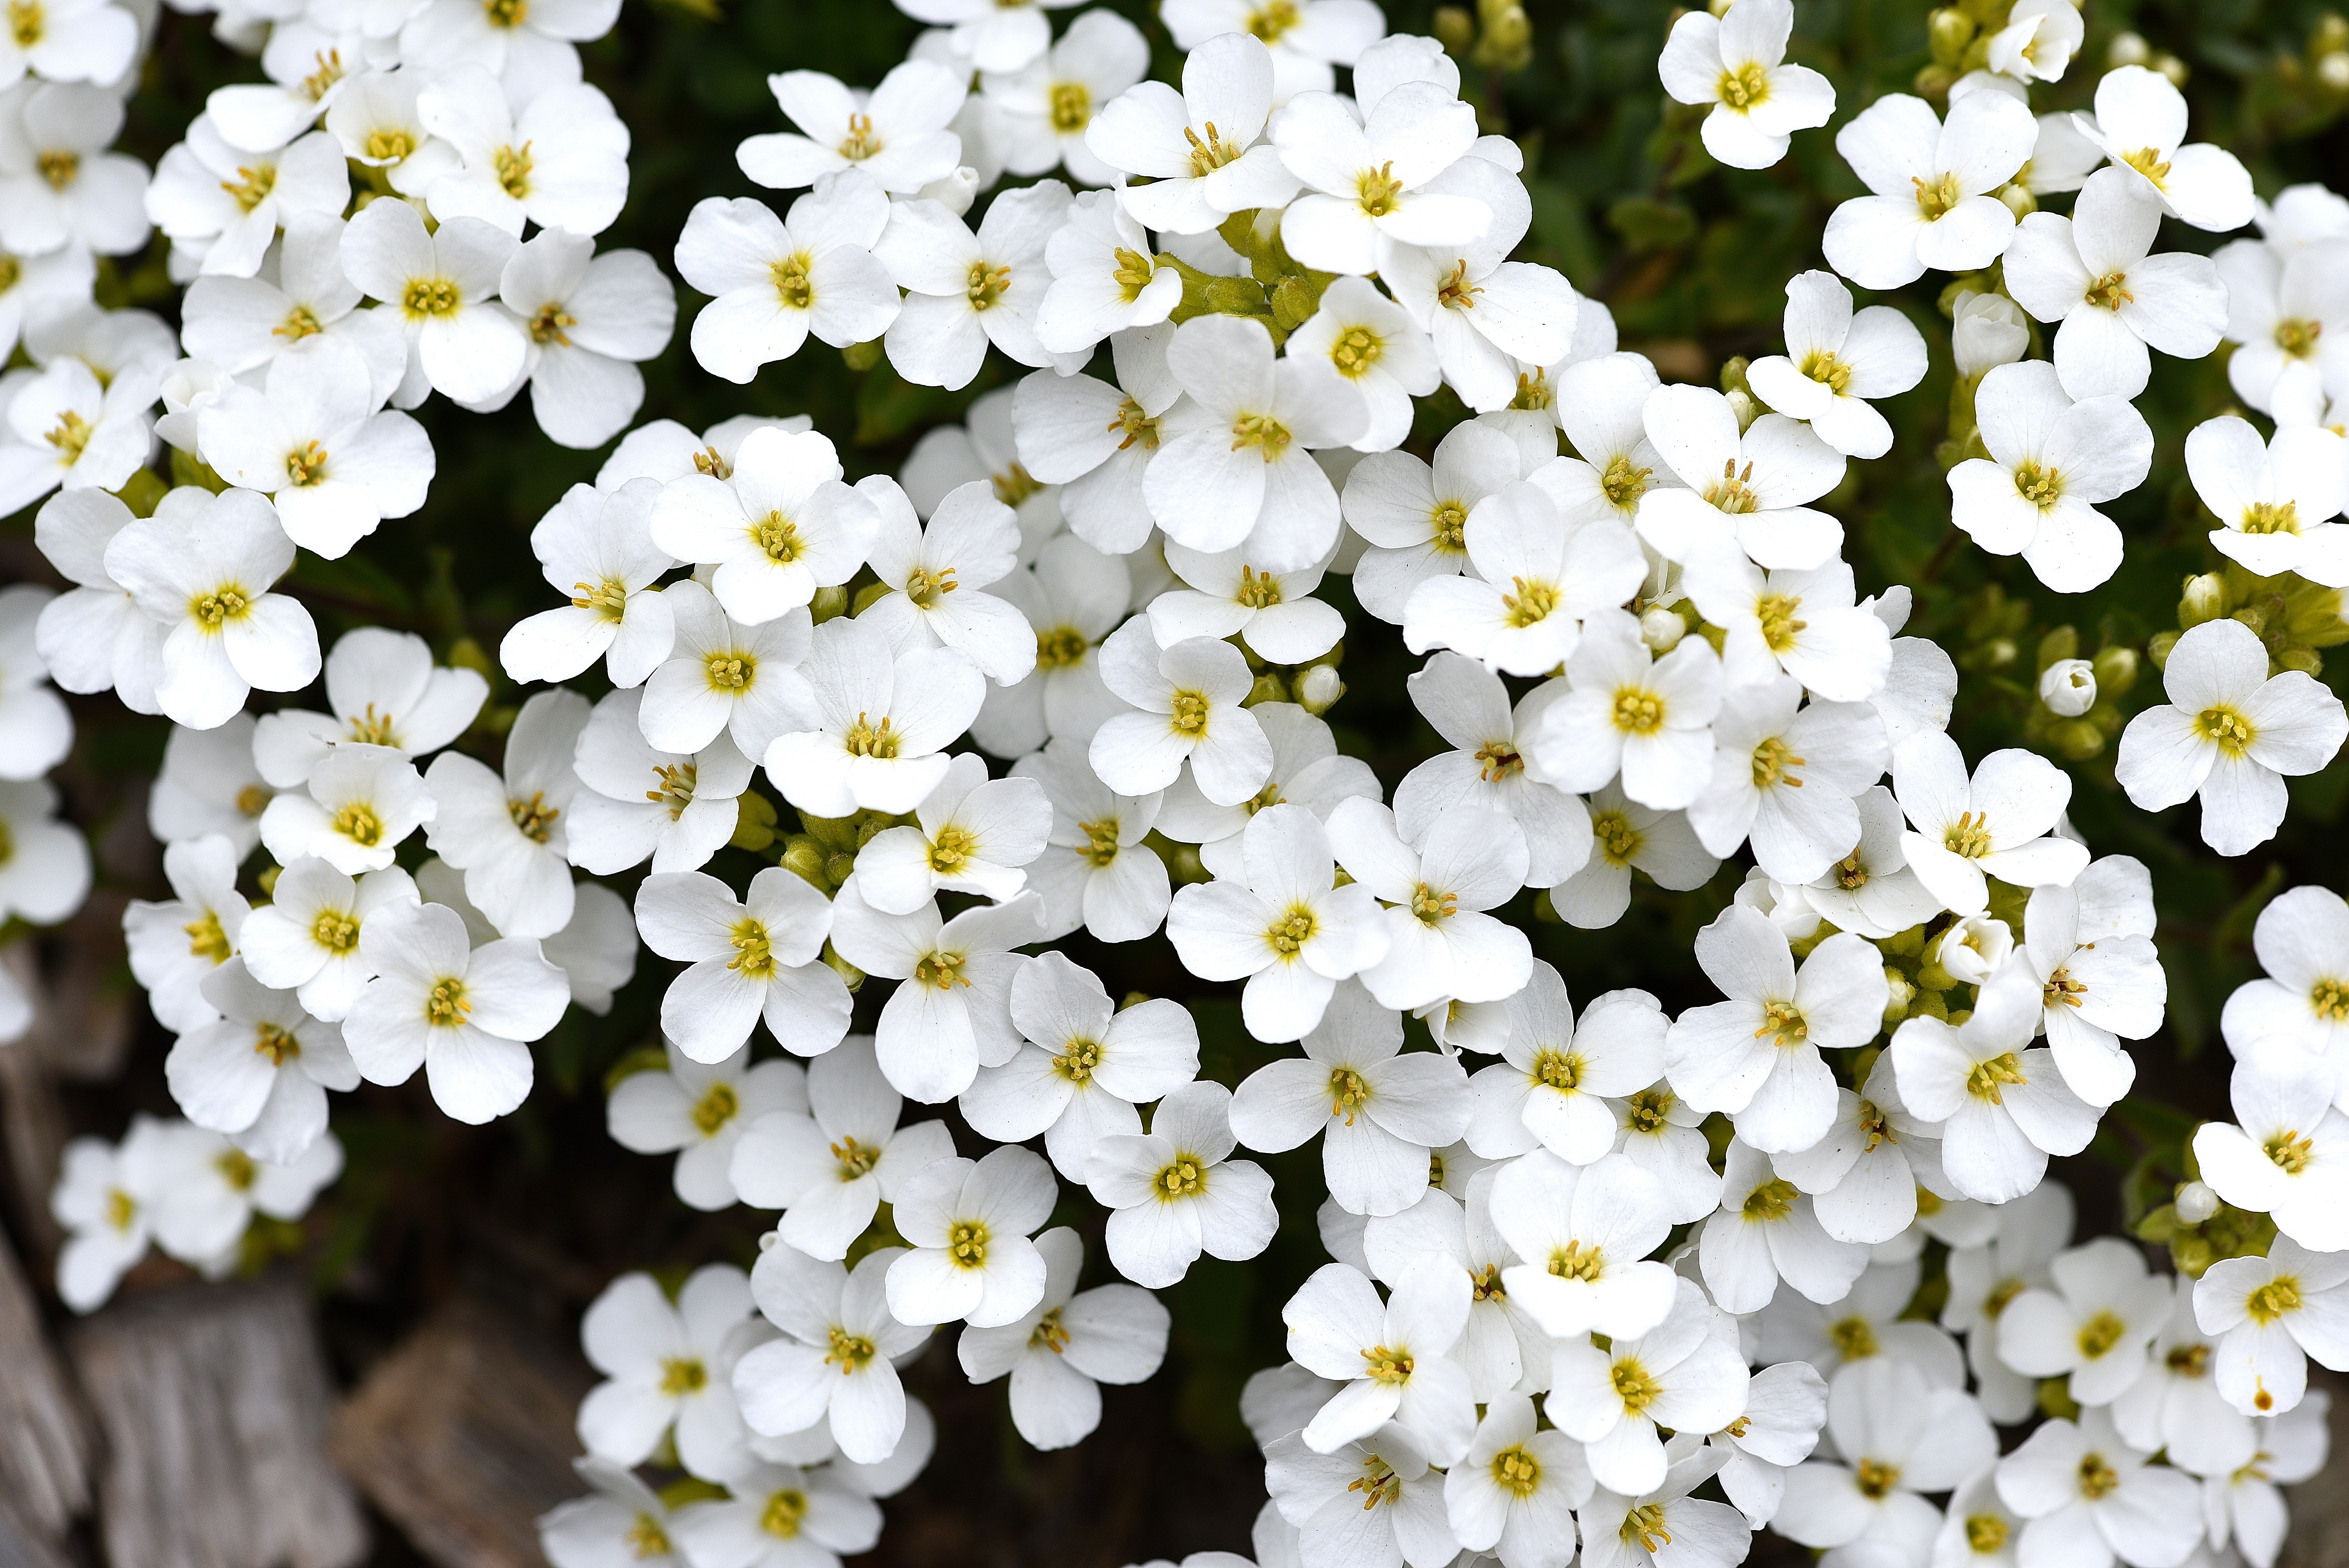
nature, blossom, plant, white, flower, spring, botany, garden, close, flora, wildflower, flowers, forget me not, candytuft, yarrow, jasmine, flowering plant, daisy family, cushion flower, land plant, chamaemelum nobile, tanacetum parthenium, evergreen candytuft, alyssum, stone herb